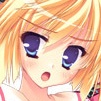
Portrait style: Anime Portrait